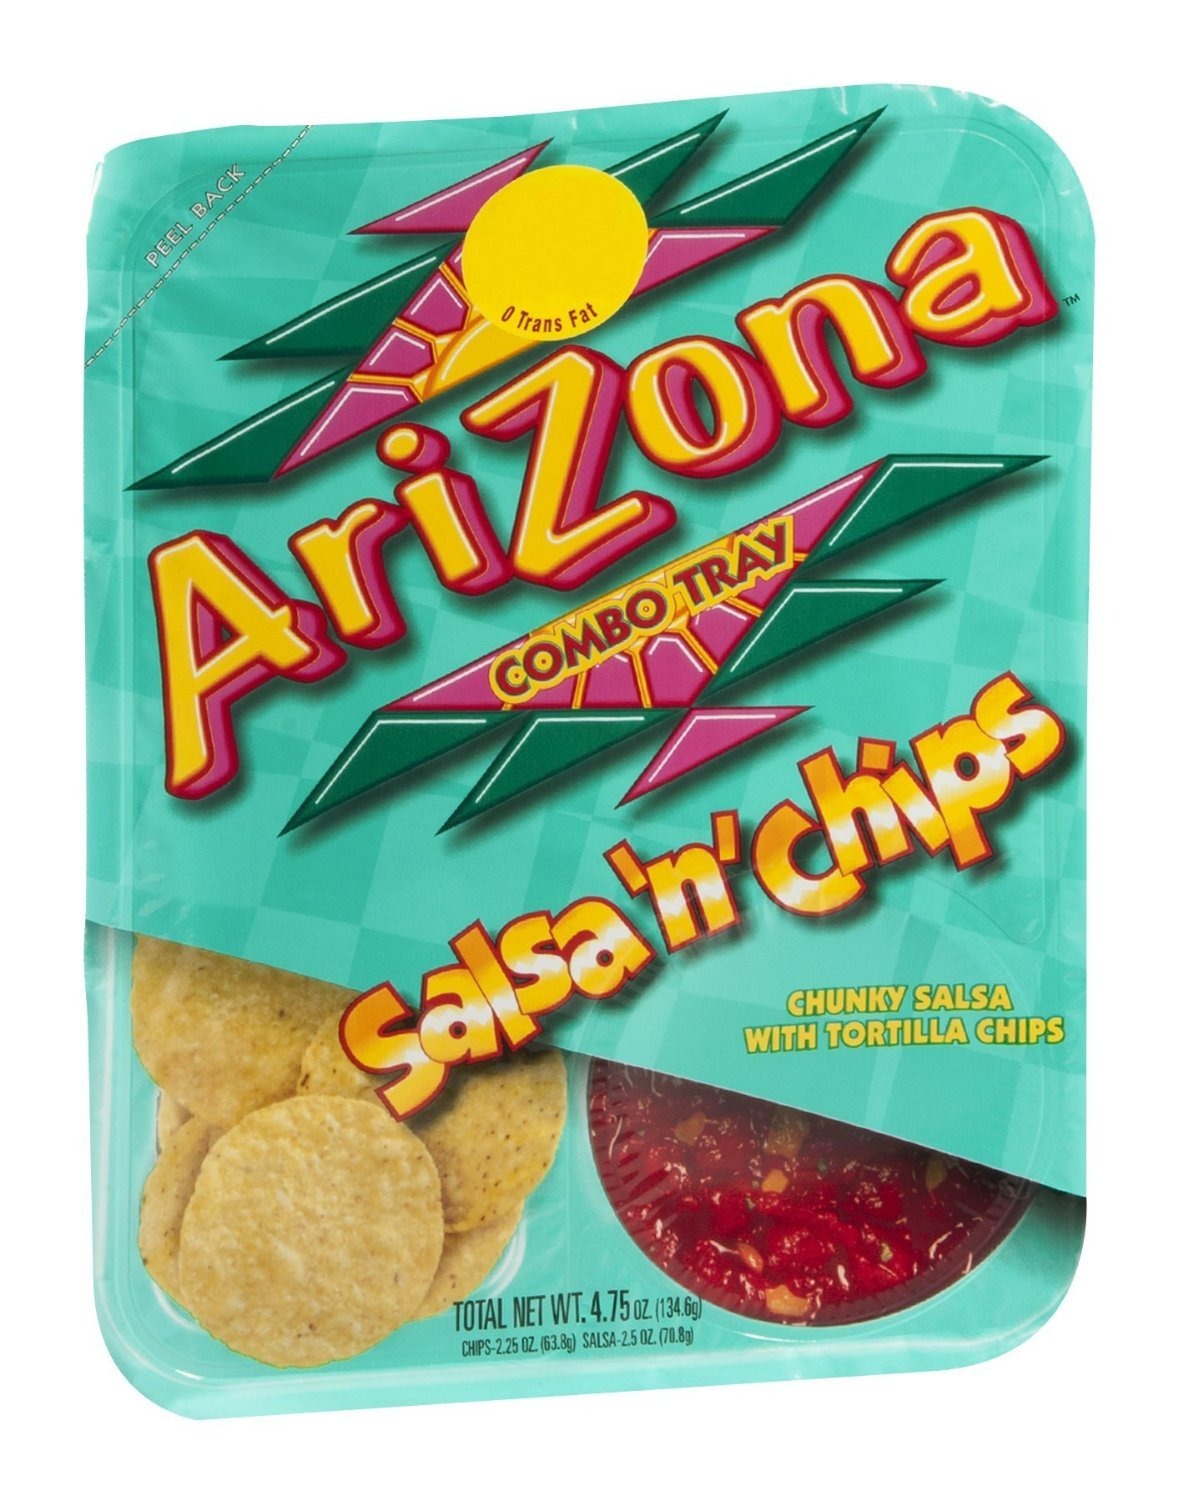
Item Name: AriZona Combo Tray Salsa & Chips (Pack of 3)
Value: 3.0
Unit: Count

Price: 1.48